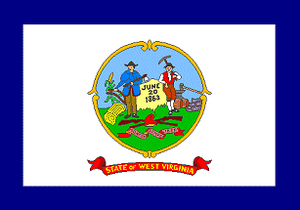
Cet article recense les drapeaux dont l'endroit diffère de l'envers.